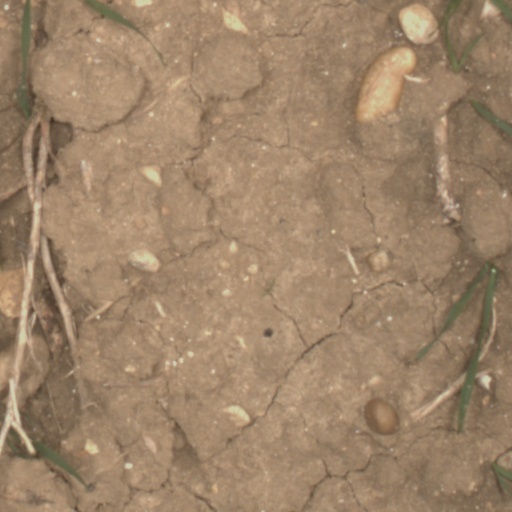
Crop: wheat